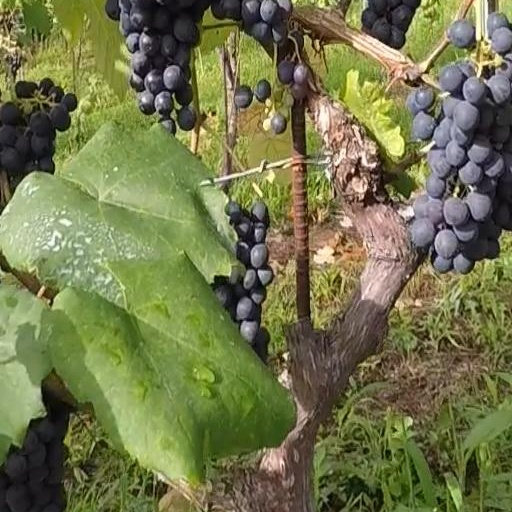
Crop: grape